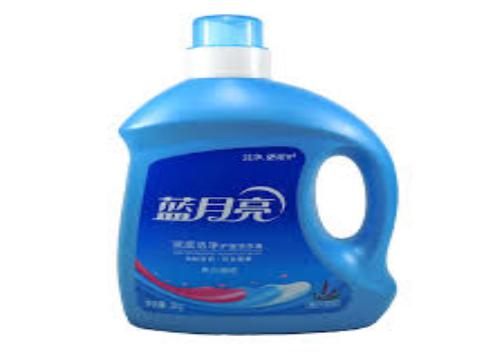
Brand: bluemoon
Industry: Necessities